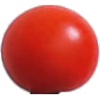
Label: Tomato Cherry Red 1